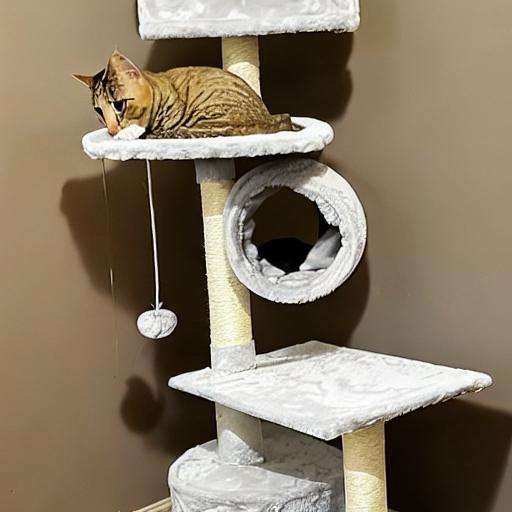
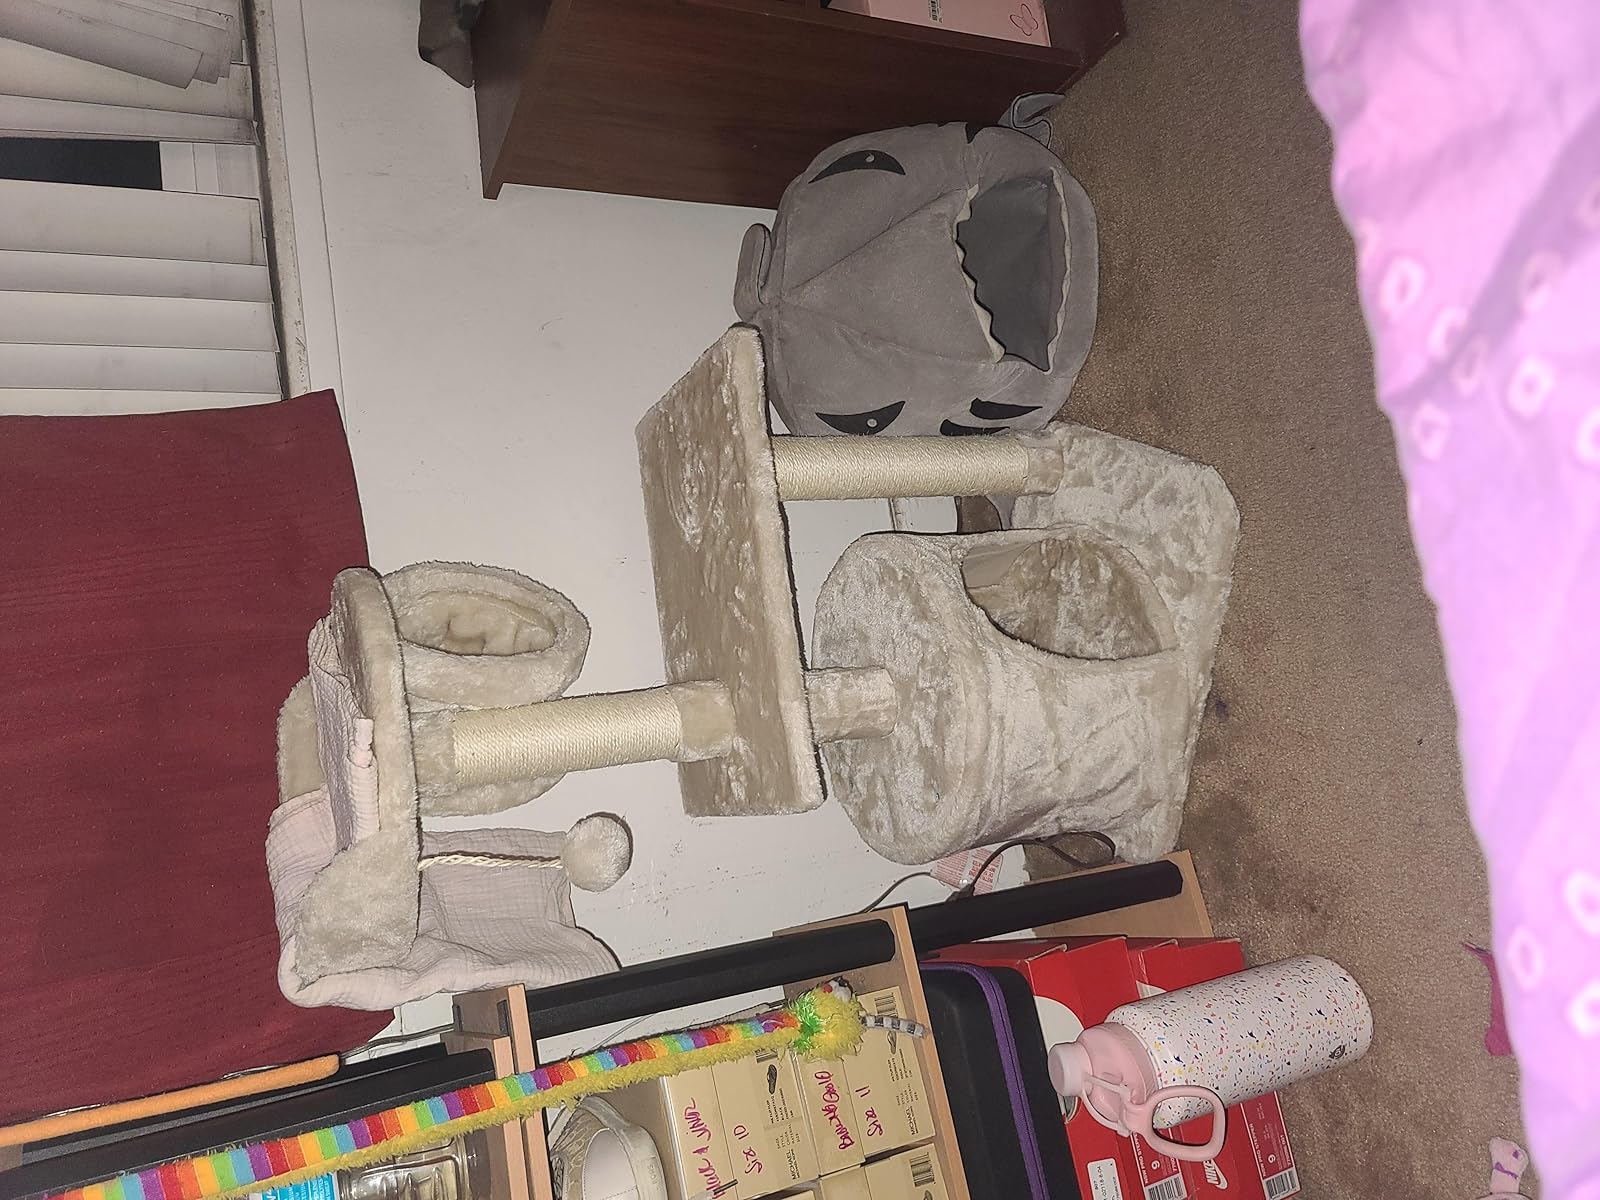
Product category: items_cat tree
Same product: no